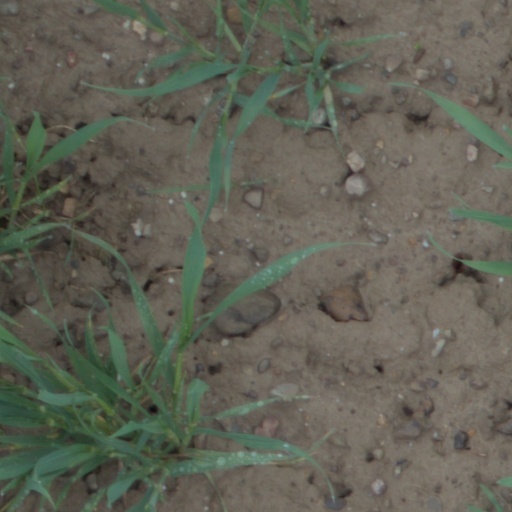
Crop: wheat